History of Belgium

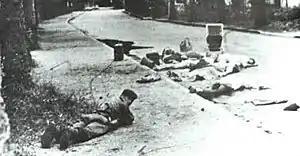
Belgian soldier taking cover by the corpses of dead hostages, November 1964 in Stanleyville during Operation Dragon Rouge

Belgium tried to pursue a policy of unaligned neutrality before the war, but on May 10, 1940, the country was invaded by German forces. In the initial attacks, the fortifications which had been constructed to protect the borders like Fort Eben-Emael and the K-W Line were captured or bypassed by German forces. On May 28, after 18 days of fighting, Belgian forces (including the commander in chief, King Leopold III) surrendered. The elected government, under Hubert Pierlot, escaped to form a government in exile.